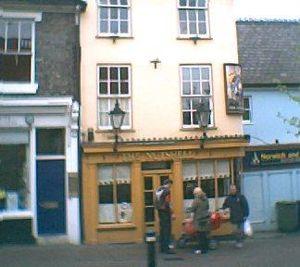
Bury St Edmunds est un bourg traditionnel du comté de Suffolk, chef-lieu de la circonscription de St Edmundsbury. Cette ville est renommée pour son abbaye en ruines près du centre-ville. Sur le plan économique, c'est aussi l'un des hauts-lieux de la bière et de l'industrie sucrière.